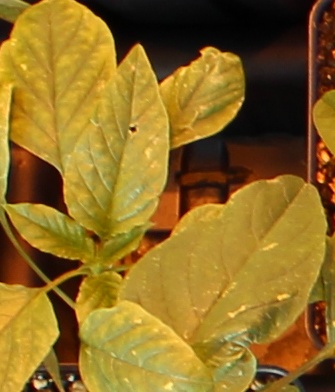
Label: Palmer Amaranth